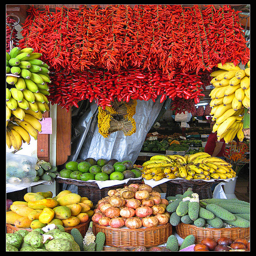
A grocery store filled with lots of fresh fruits and vegetables.
a number of fruits and vegetables in baskets
a bunch of assorte fruits and vegetables on display at a store
There are bananas and other fruits and vegetables.
The fruit stand has a lot of choices like bananas